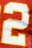
Number: 2